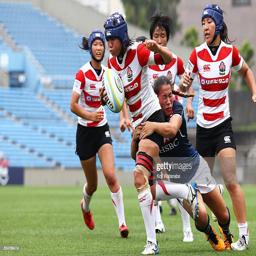
# runs with the ball during match .